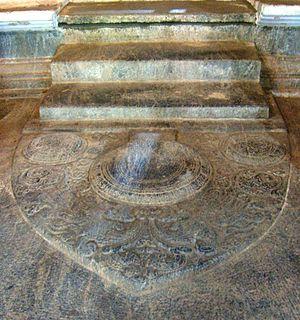
Le Sandakada pahana, ou pierre de lune, est un élément caractéristique de l'architecture dans l'ancien Sri Lanka. Il s'agit d'une pierre plate en demi-cercle, soigneusement gravée, habituellement placée au pied d'escaliers ou de l'entrée des bâtiments. Apparu vers la fin de la période d'Anurâdhapura, le sandakada pahana a évolué durant les périodes de Polonnâruvâ, de Gampola et de Kandy. Selon les historiens, il symbolise le cycle du Saṃsāra dans le bouddhisme.